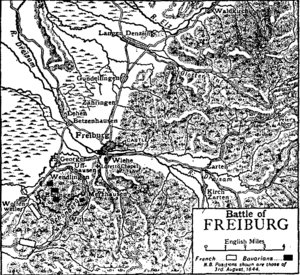
Bataille de Fribourg, 1644